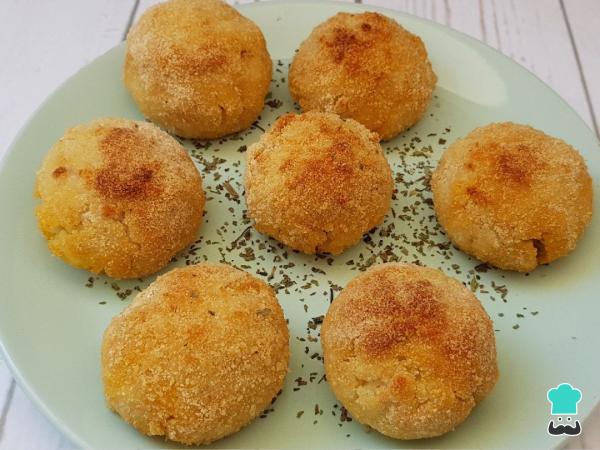
Sirve las bolitas de arroz al horno veganas recién hechas. Visita mi blog Vegspiration para encontrar otros aperitivos o tentempiés riquísimos.